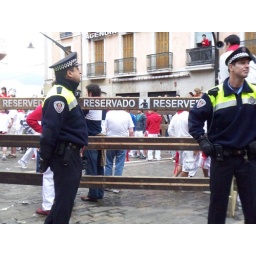
The people in white and red wait for the bulls to come